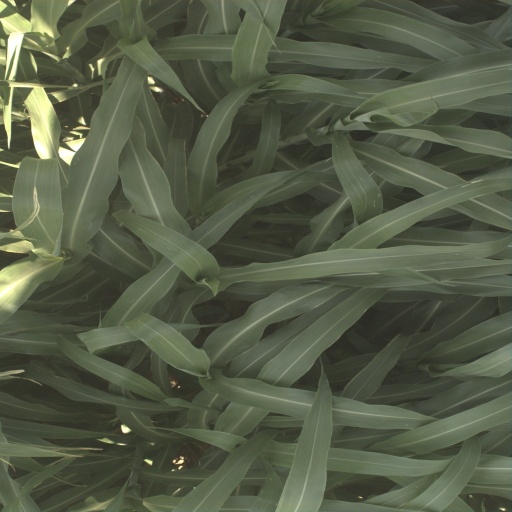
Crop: sorghum